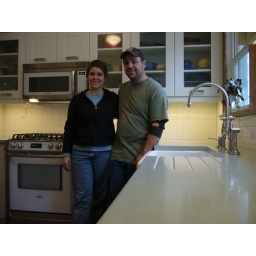
Taso and me...he just finished installing the faucet and under cabinet lights. IT'S ALL DONE!